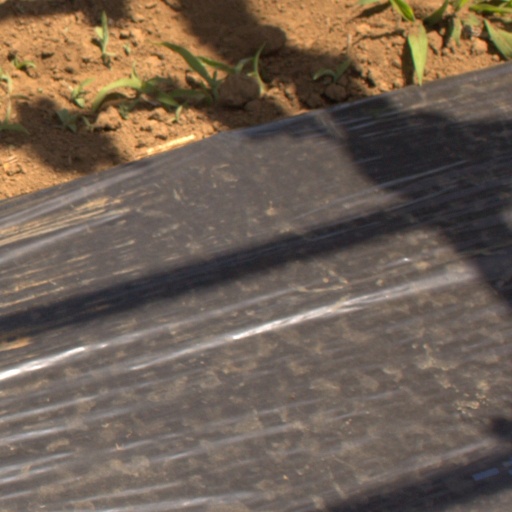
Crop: Jerusalem artichoke